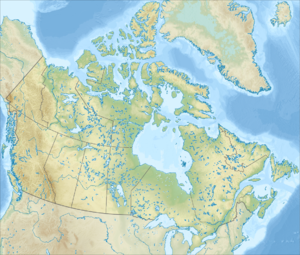
Le parc provincial de Dildo Run est un parc provincial de Terre-Neuve-et-Labrador situé sure l'île New World. Le parc de 328 ha a été créé en 1978 et est administré par le ministère de l'Environnement et de la Conservation.
Les sites du patrimoine mondial établis par le comité du patrimoine mondial de l'organisation des Nations unies pour l'éducation, la science et la culture sont des lieux d'importance pour le patrimoine culturel ou naturel tel que décrit dans la Convention du patrimoine mondial de l'UNESCO, créé en 1972. La fédération du Canada a accepté la convention pour la protection du patrimoine mondial, culturel et naturel le 23 juillet 1976, rendant ses sites historiques admissibles à l'inscription. En 2019, le Canada compte 20 sites inscrits au patrimoine mondial, 9 culturels, 10 naturels et un mixte. L'État a également soumis 11 sites à la liste indicative, 4 culturels, 2 naturels et 5 mixtes.
Le parc provincial Opeongo River est un parc provincial de l'Ontario situé dans le district de Nipissing. Il comprend une section de la rivière Opeongo entre le parc provincial Algonquin et son embouchure sur la rivière Madawaska. On peut y accéder par la route 60 à l'ouest de Madawaska et par l'entrée du lac Shall du parc Algonquin.
La réserve nationale de faune Qaqulluit est une aire protégée du Canada et l'une des cinq réserves nationales de faune du Nunavut. Elle est située sur la pointe nord de l'île Qaqulluit et protège une importante colonie de fulmar boréal.
Le mont Xalibu est une montagne située dans le territoire non organisé de Mont-Albert, au Québec. Culminant à 1 120 mètres d'altitude, il compte parmi les plus hauts sommets des monts Notre-Dame. Il se situe dans le parc national de la Gaspésie.
Le mont Sir Donald est le plus haut sommet du chaînon Sir Donald en Colombie-Britannique.
La baie Coucoucache est située du côté sud du Réservoir Blanc, sur la rivière Saint-Maurice, dans le territoire de La Tuque, au Québec, au Canada. Tandis que la petite baie Coucoucache est située sur la rive nord de la Rivière Vermillon, au sud de la grande baie Coucoucache.